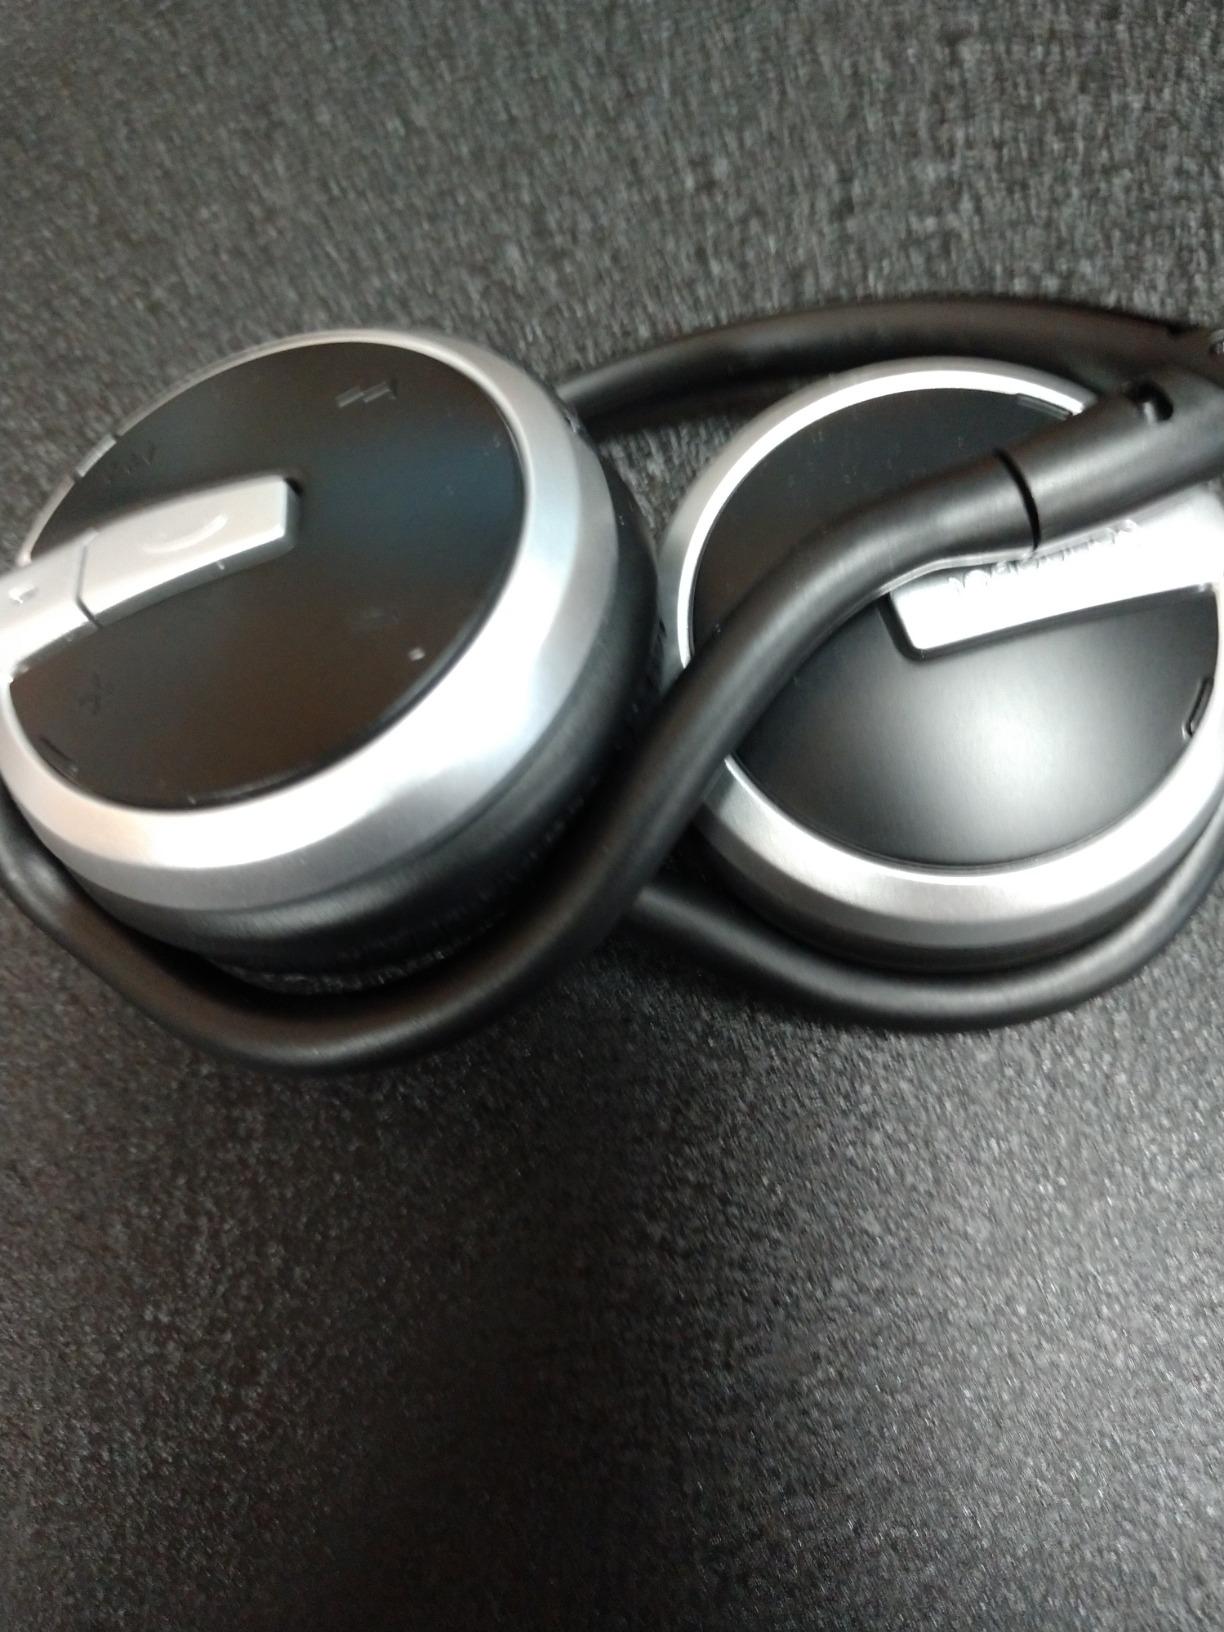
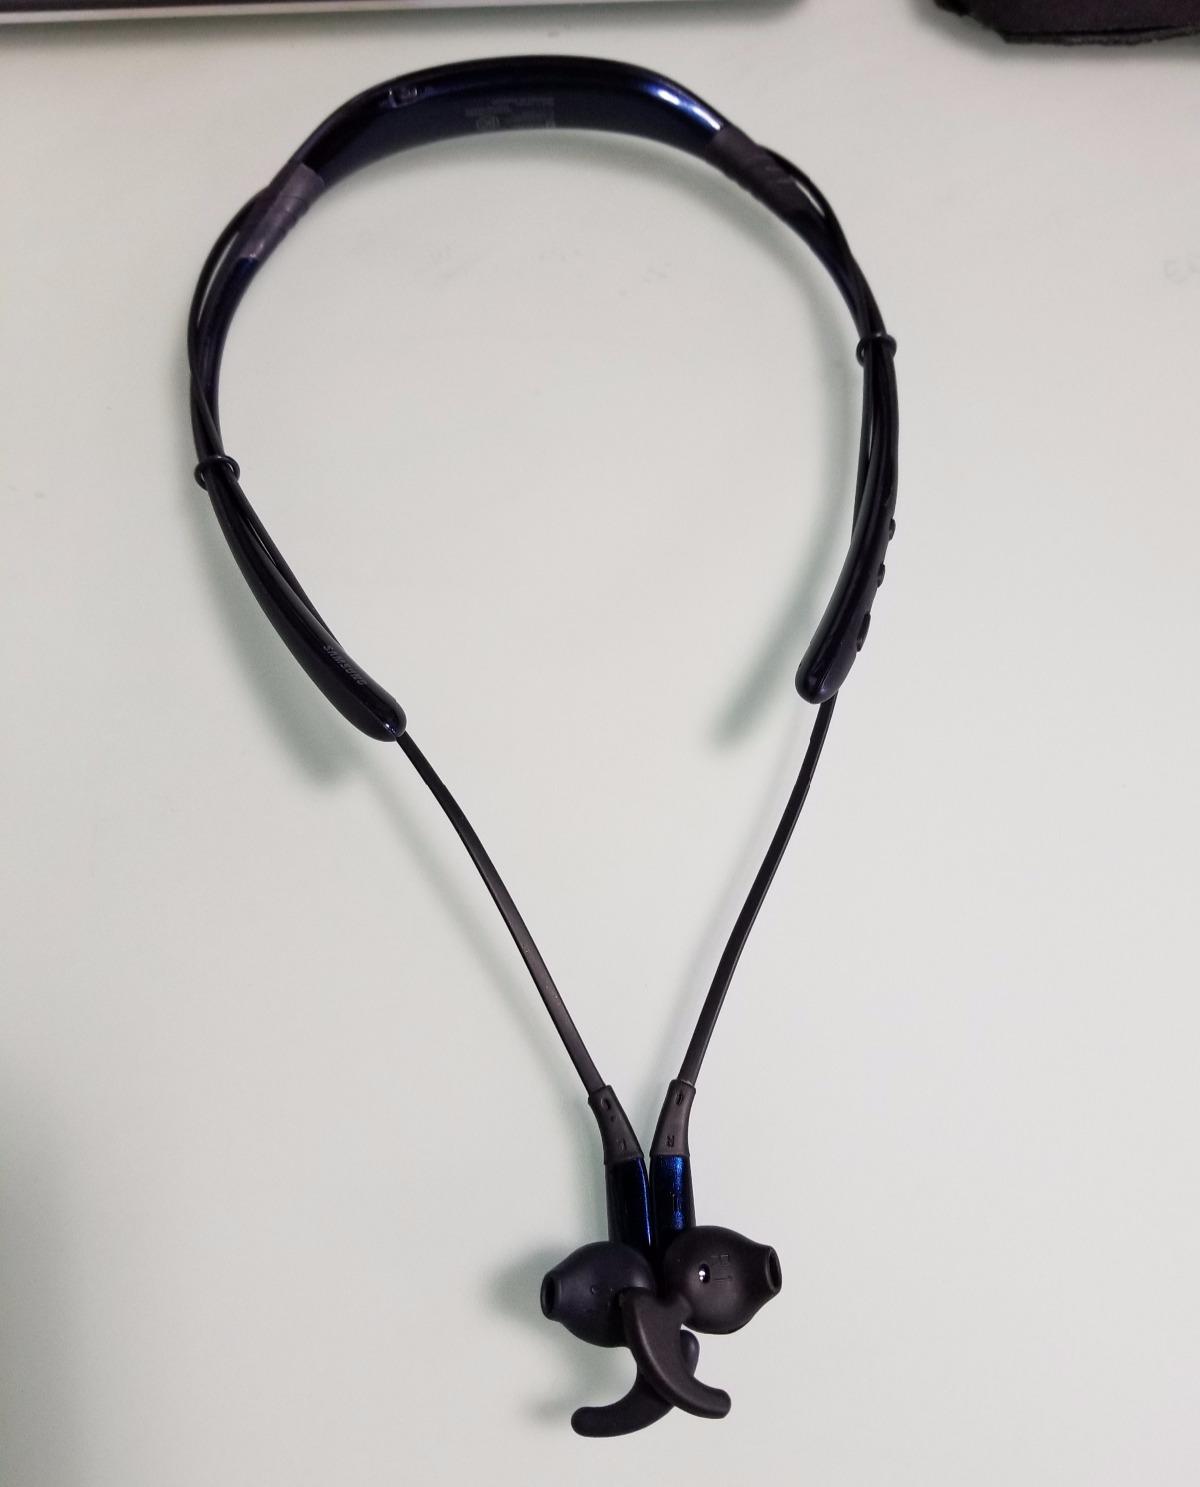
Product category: headphones
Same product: no